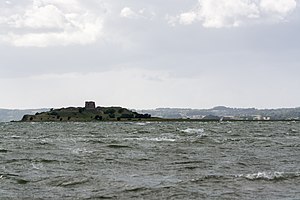
Kalø (halvø)
Kalø set fra øst
Kalø Slotsruin (Syddjurs Kommune), blik fra øst.
Kalø er var oprindelig en ø i Kalø Vig ved Djurslands sydkyst, som i forbindelse med opførelsen af Kalø Slot blev forbundet med fastlandet via en knap 900 meter lang dæmning. Kongeborgen Kalø Slot blev grundlagt af kong Erik Menved omkring 1313 som én af mindst fire borge i Jylland for at styrke kongemagten efter omfattende bondeopstande. Kalø er en del af Nationalpark Mols Bjerge.